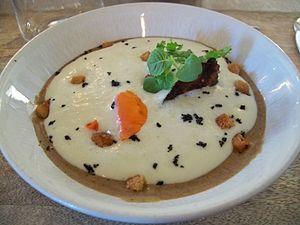
Velouté de champignon, crème mousseuse et lard
Un velouté est un potage fait d'un consommé réduit, lié en fin de cuisson à la crème fraîche et au jaune d'œuf qui donne une sensation de douceur et de moelleux. Le terme s'est étendu aux crèmes : réductions liées à la crème sans jaune d’œuf.